Michael Czinkota

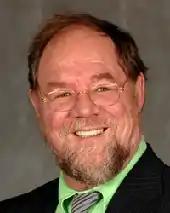
Michael R. Czinkota

Michael R. Czinkota (1951– November 23, 2022) was an American international business and trade theorist and a longtime Professor at the McDonough School of Business at Georgetown University.